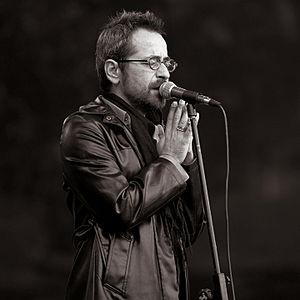
Feridun Düzağaç est un chanteur, compositeur et musicien turc.